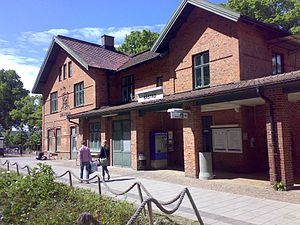
Båstad Station
Båstad Station
Båstad Station er en svensk jernbanestation i Båstad.